Lorenz Adlon

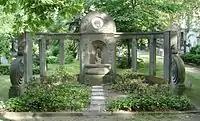
Adlon's grave at the old cemetery of St. Hedwigs Berlin

After the war, Lorenz Adlon remained reluctant about acknowledging the dethronement of the monarch. He refused to remove the monarch's bronze bust from the fireplace room when the emperor had already left for Holland and Philipp Scheidemann had proclaimed the republic. He refused driving through the Brandenburg Gate by the central line, which had once been reserved for the German nobility. In 1918 and 1921, he approached the middle vehicle lane in the attempt to cross the Pariser Platz. The central passage of the Brandenburg Gate was originally reserved for the emperor and therefore rarely frequented. In Adlon's mind, it had remained a safe traffic island. Adlon had suffered a severe street accident in 1918 and in 1921, at the same place, Adlon suffered a second, fatal accident, being hit by a car.